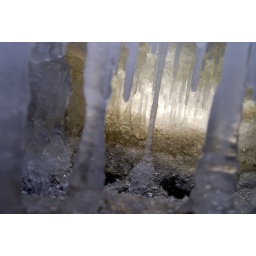
shoe box cave found in milwaukee, wi